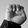
ASL letter: E